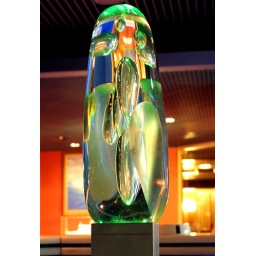
beautiful piece of glass in the bar on the ship